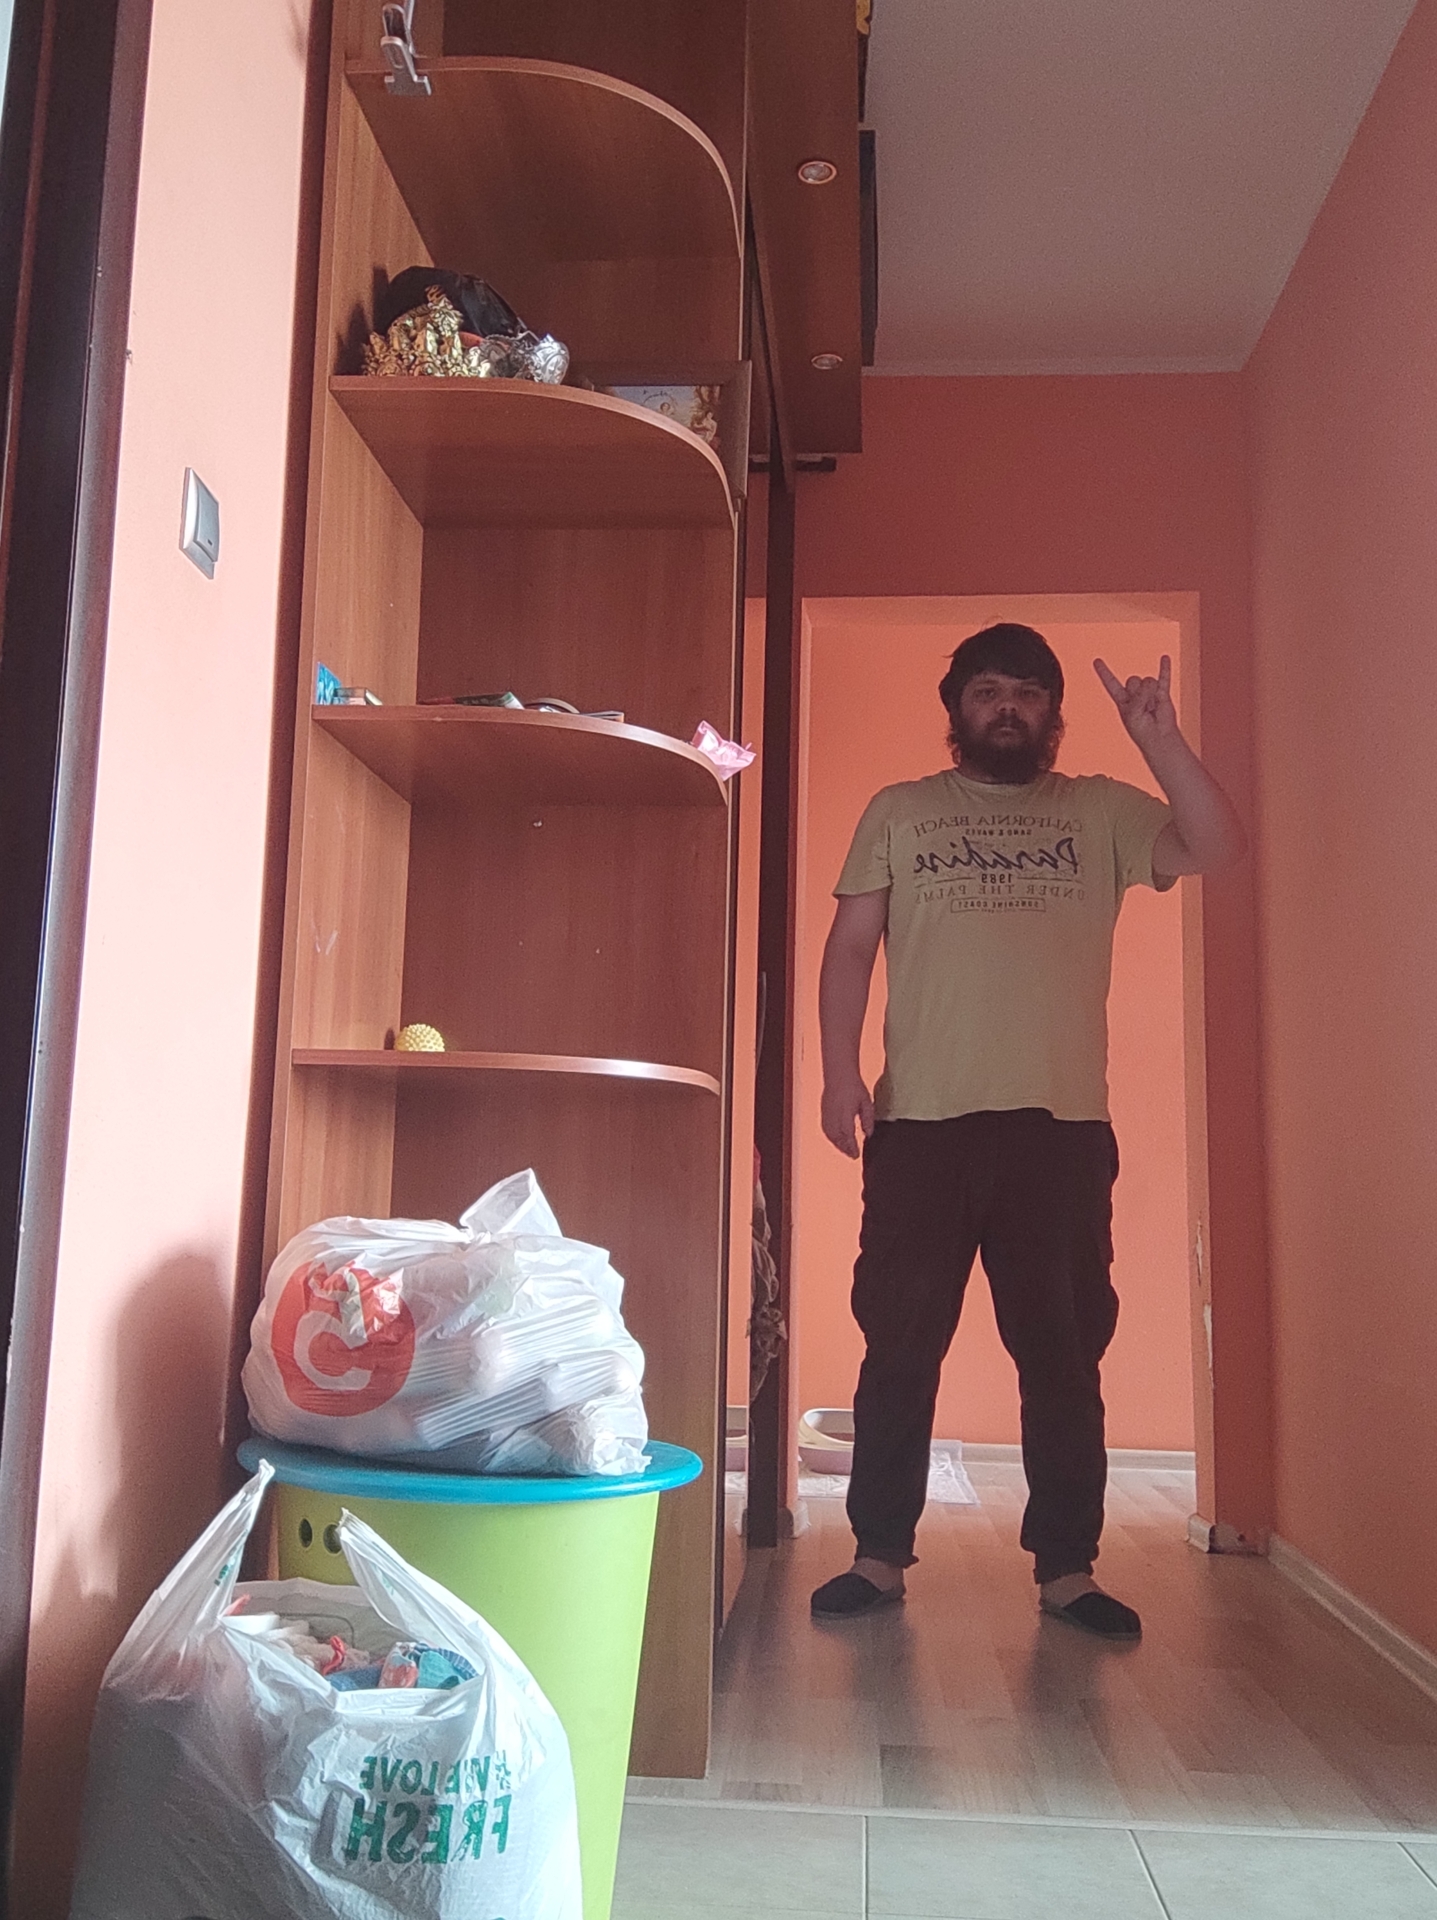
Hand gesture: rock